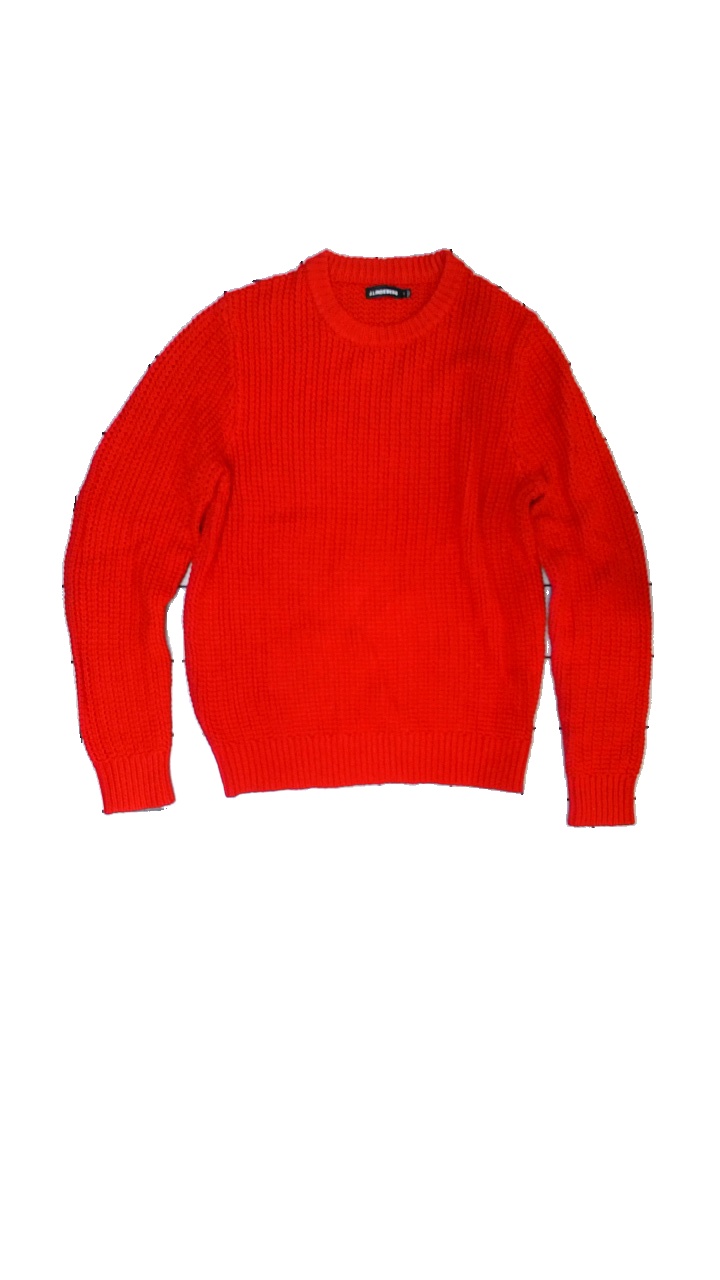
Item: Sweater (Men)
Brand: J.lindeberg
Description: röd stickad tröja
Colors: Red
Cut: Regular
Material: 50% wool 50% viscose
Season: All
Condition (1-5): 5
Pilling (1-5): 5
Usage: Reuse
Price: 50-100